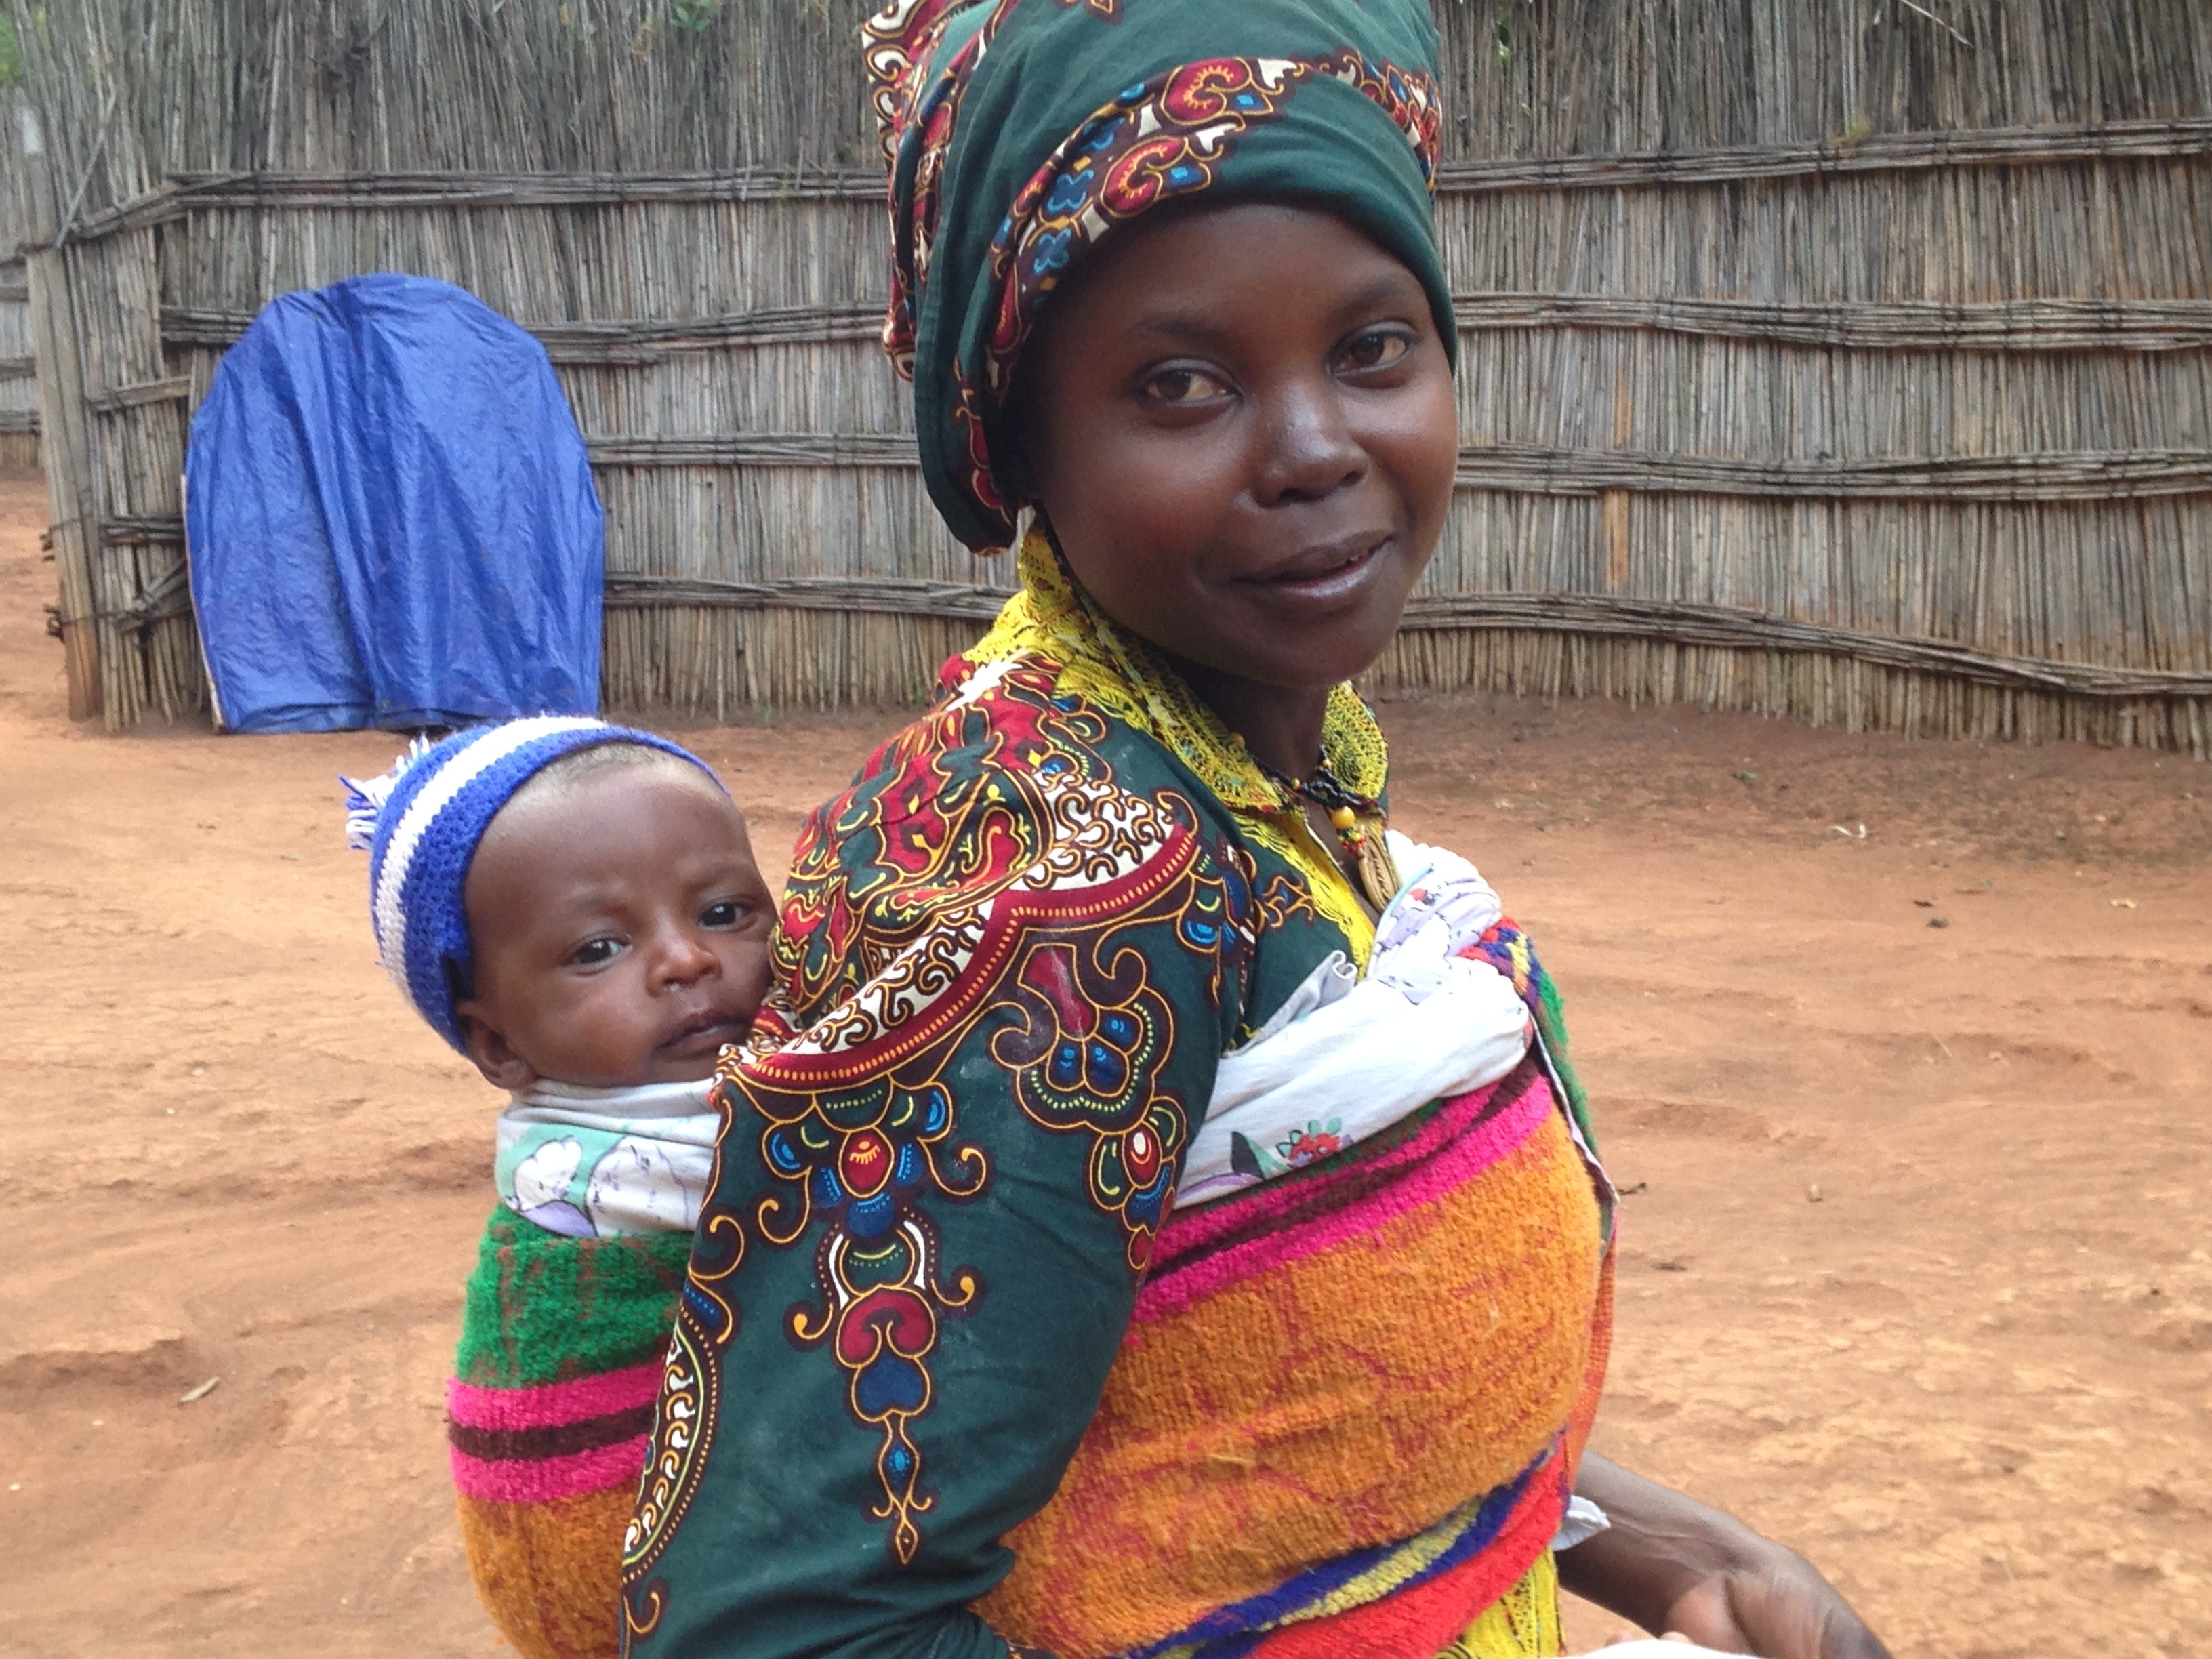
person, people, woman, africa, child, smile, mom, tribe, colors, temple, day, tradition, checkered, zaina